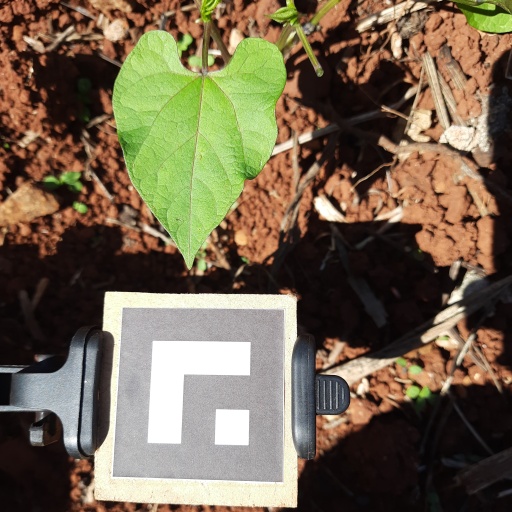
Observations: wavy surface, no eating holes, under sunlight